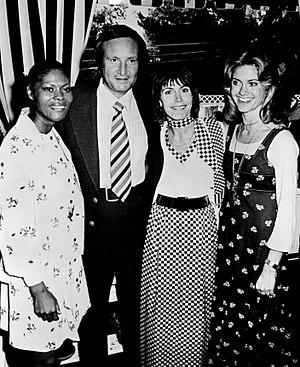
Don Kirshner, est un éditeur musical et agent artistique américain, également producteur et animateur de télévision, né le 17 avril 1934 à New York et mort le 17 janvier 2011 à Boca Raton en Floride.